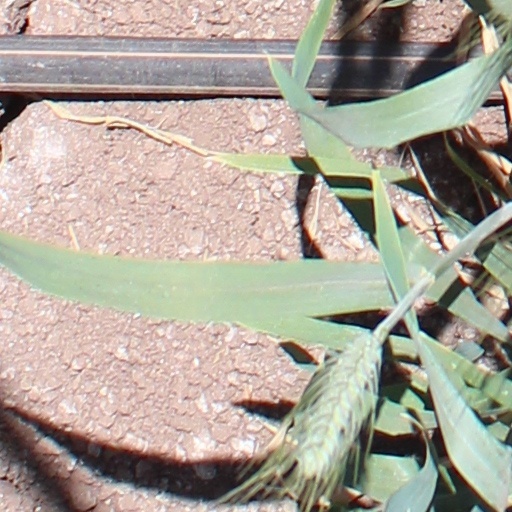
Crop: wheat